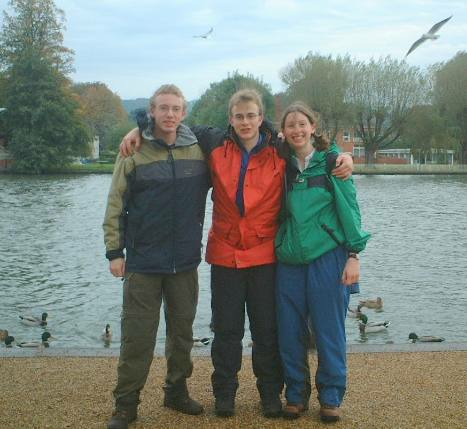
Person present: Yes